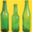
Label: bottle